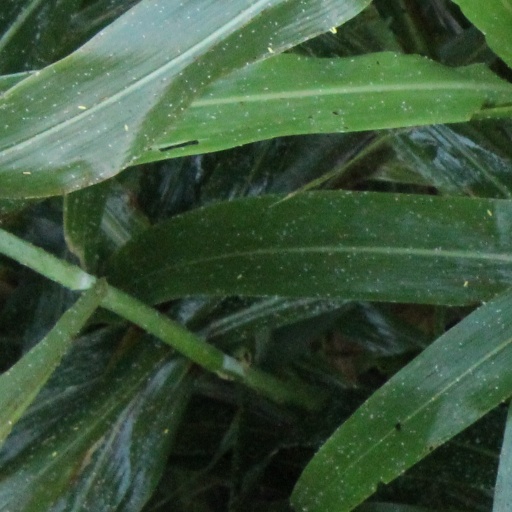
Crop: sorghum